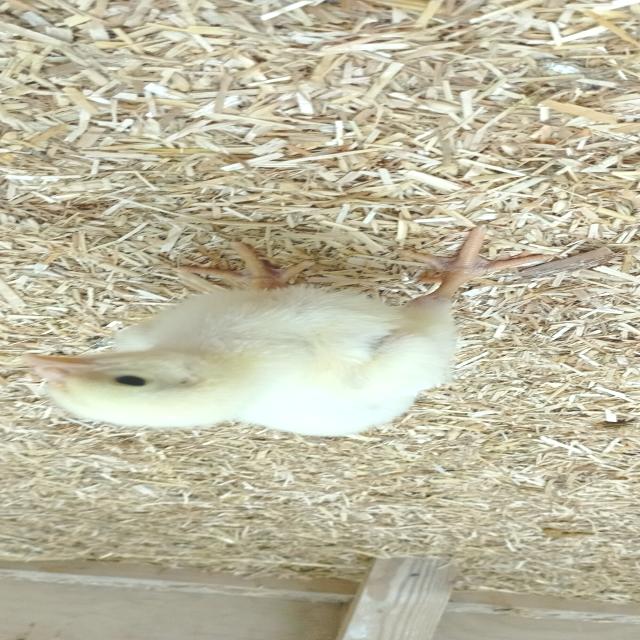
Weight: 139 g